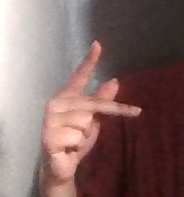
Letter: dha